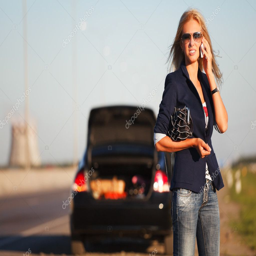
young woman with a broken car calling for help stock picture